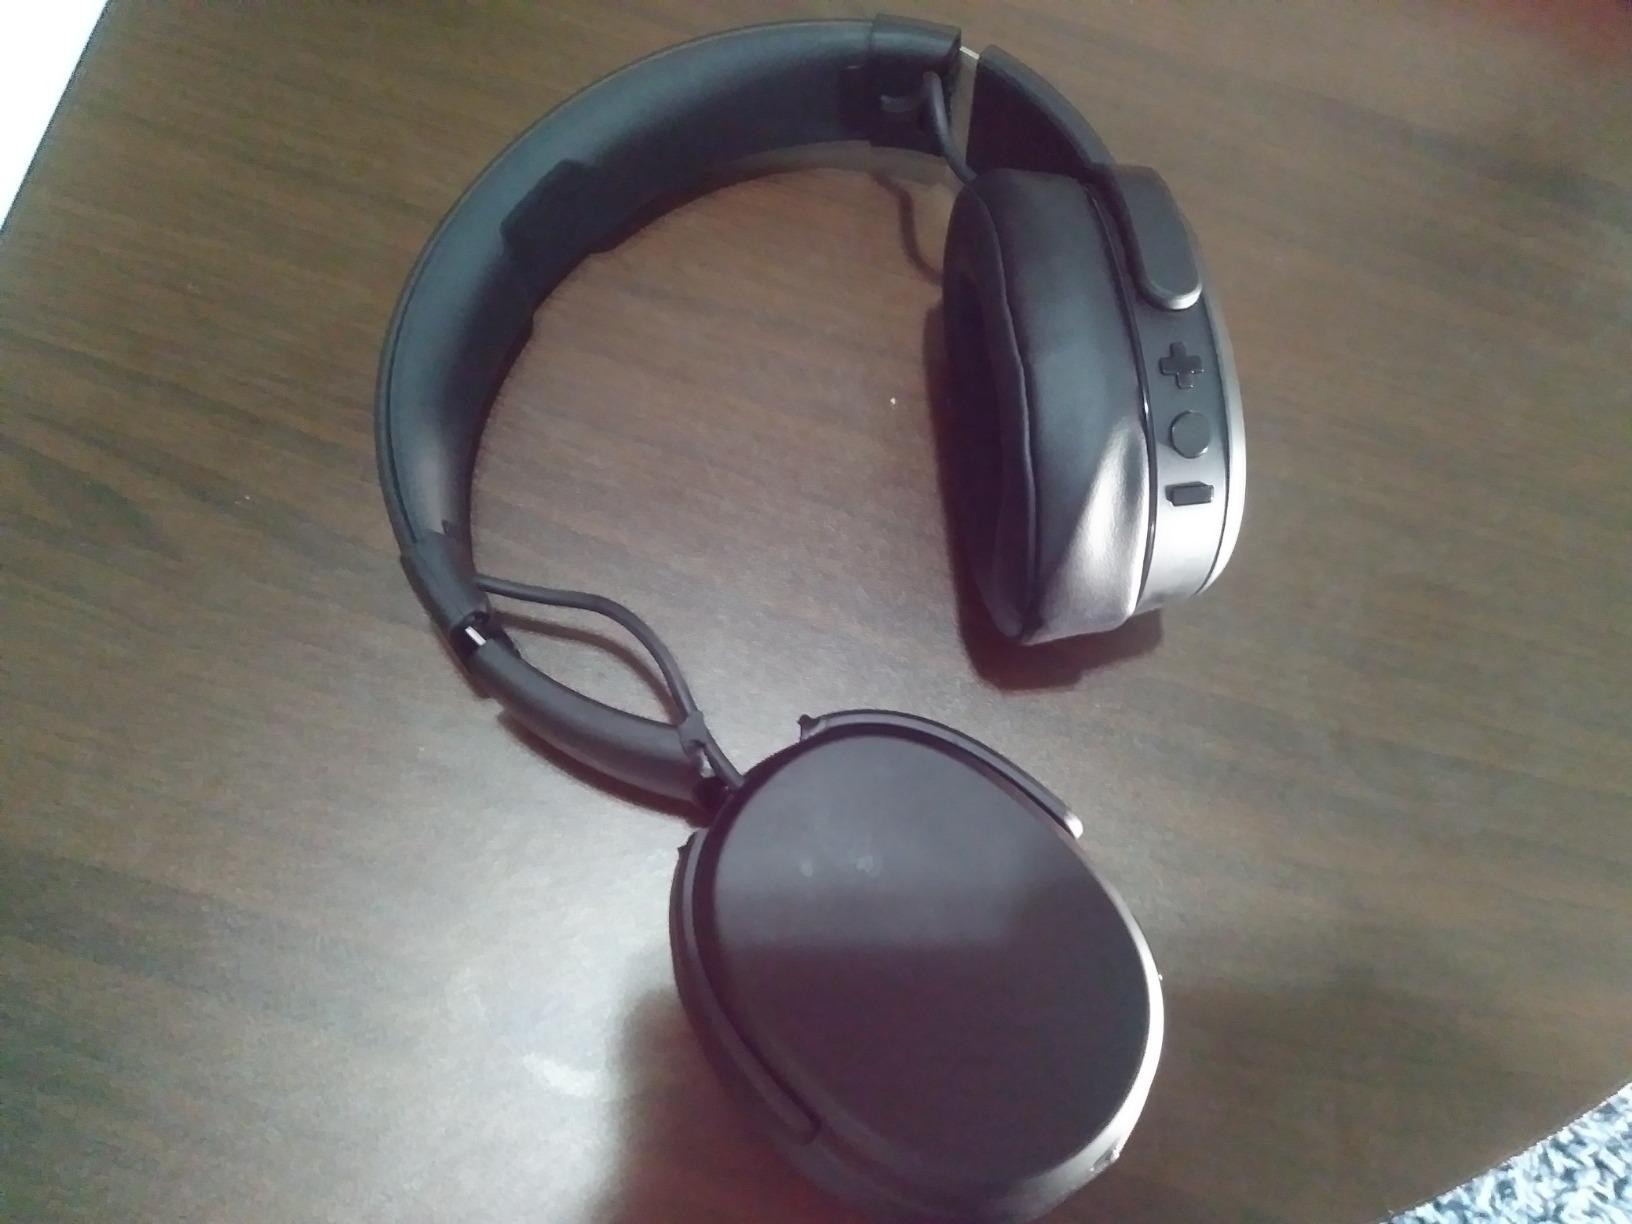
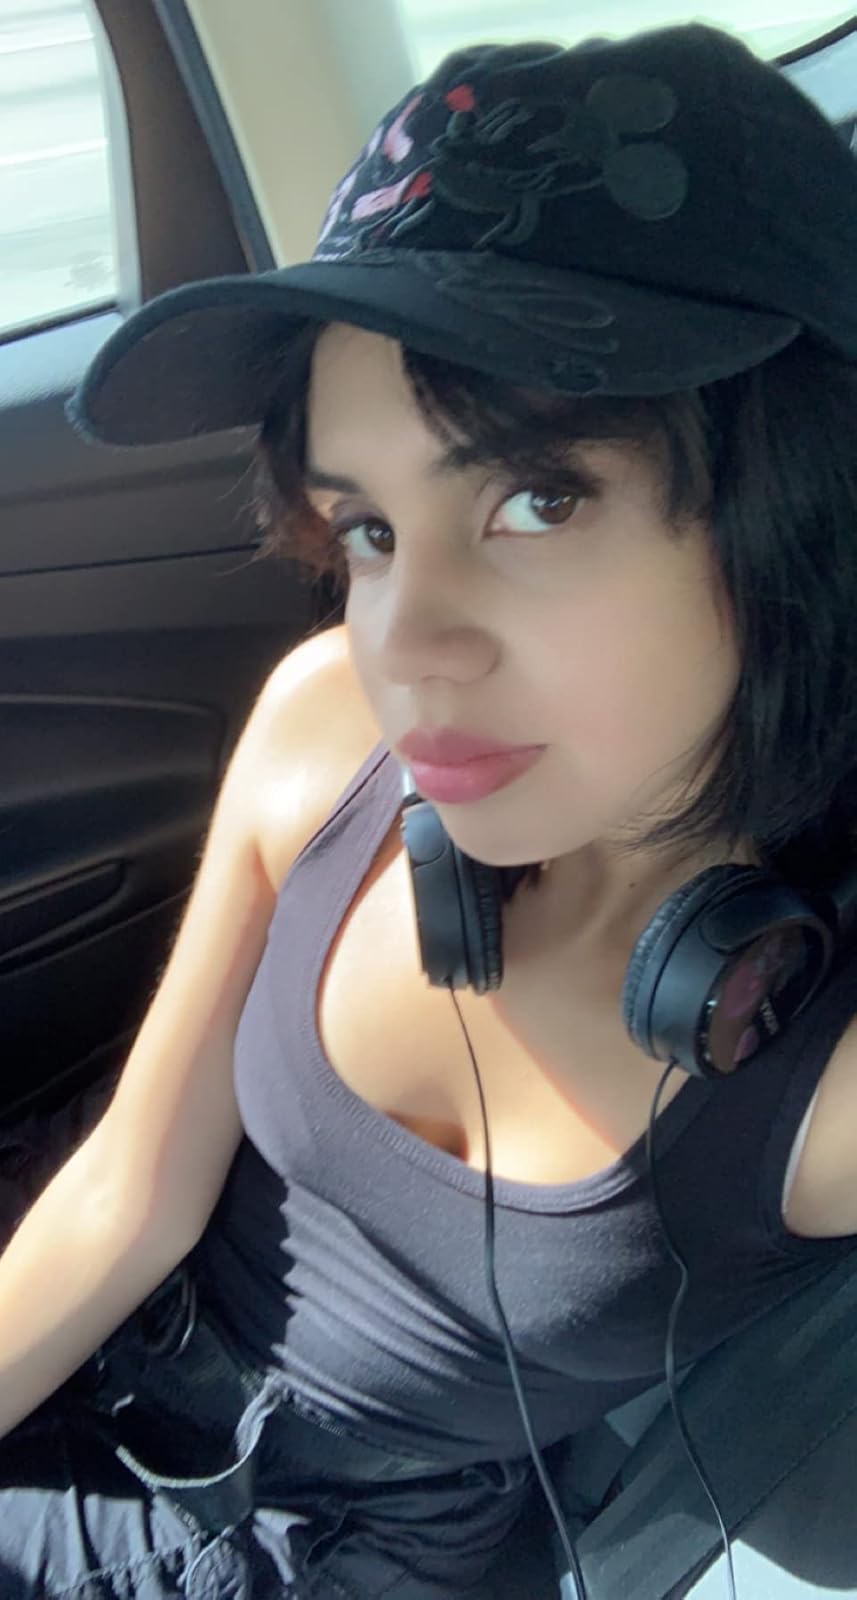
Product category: headphones
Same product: no